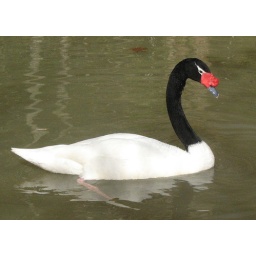
black & white swan in the monkey park pond